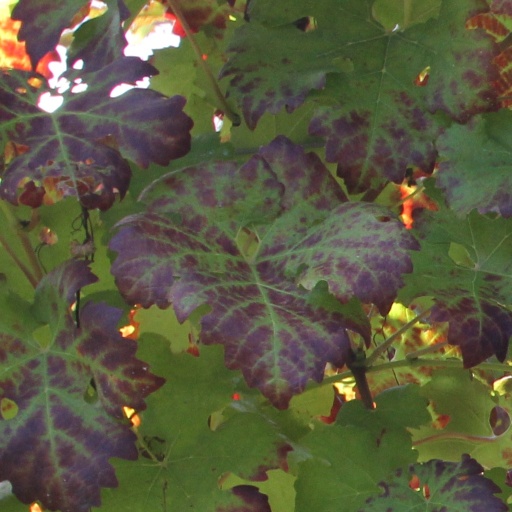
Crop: grape